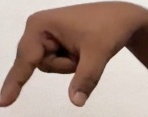
ASL sign: Q